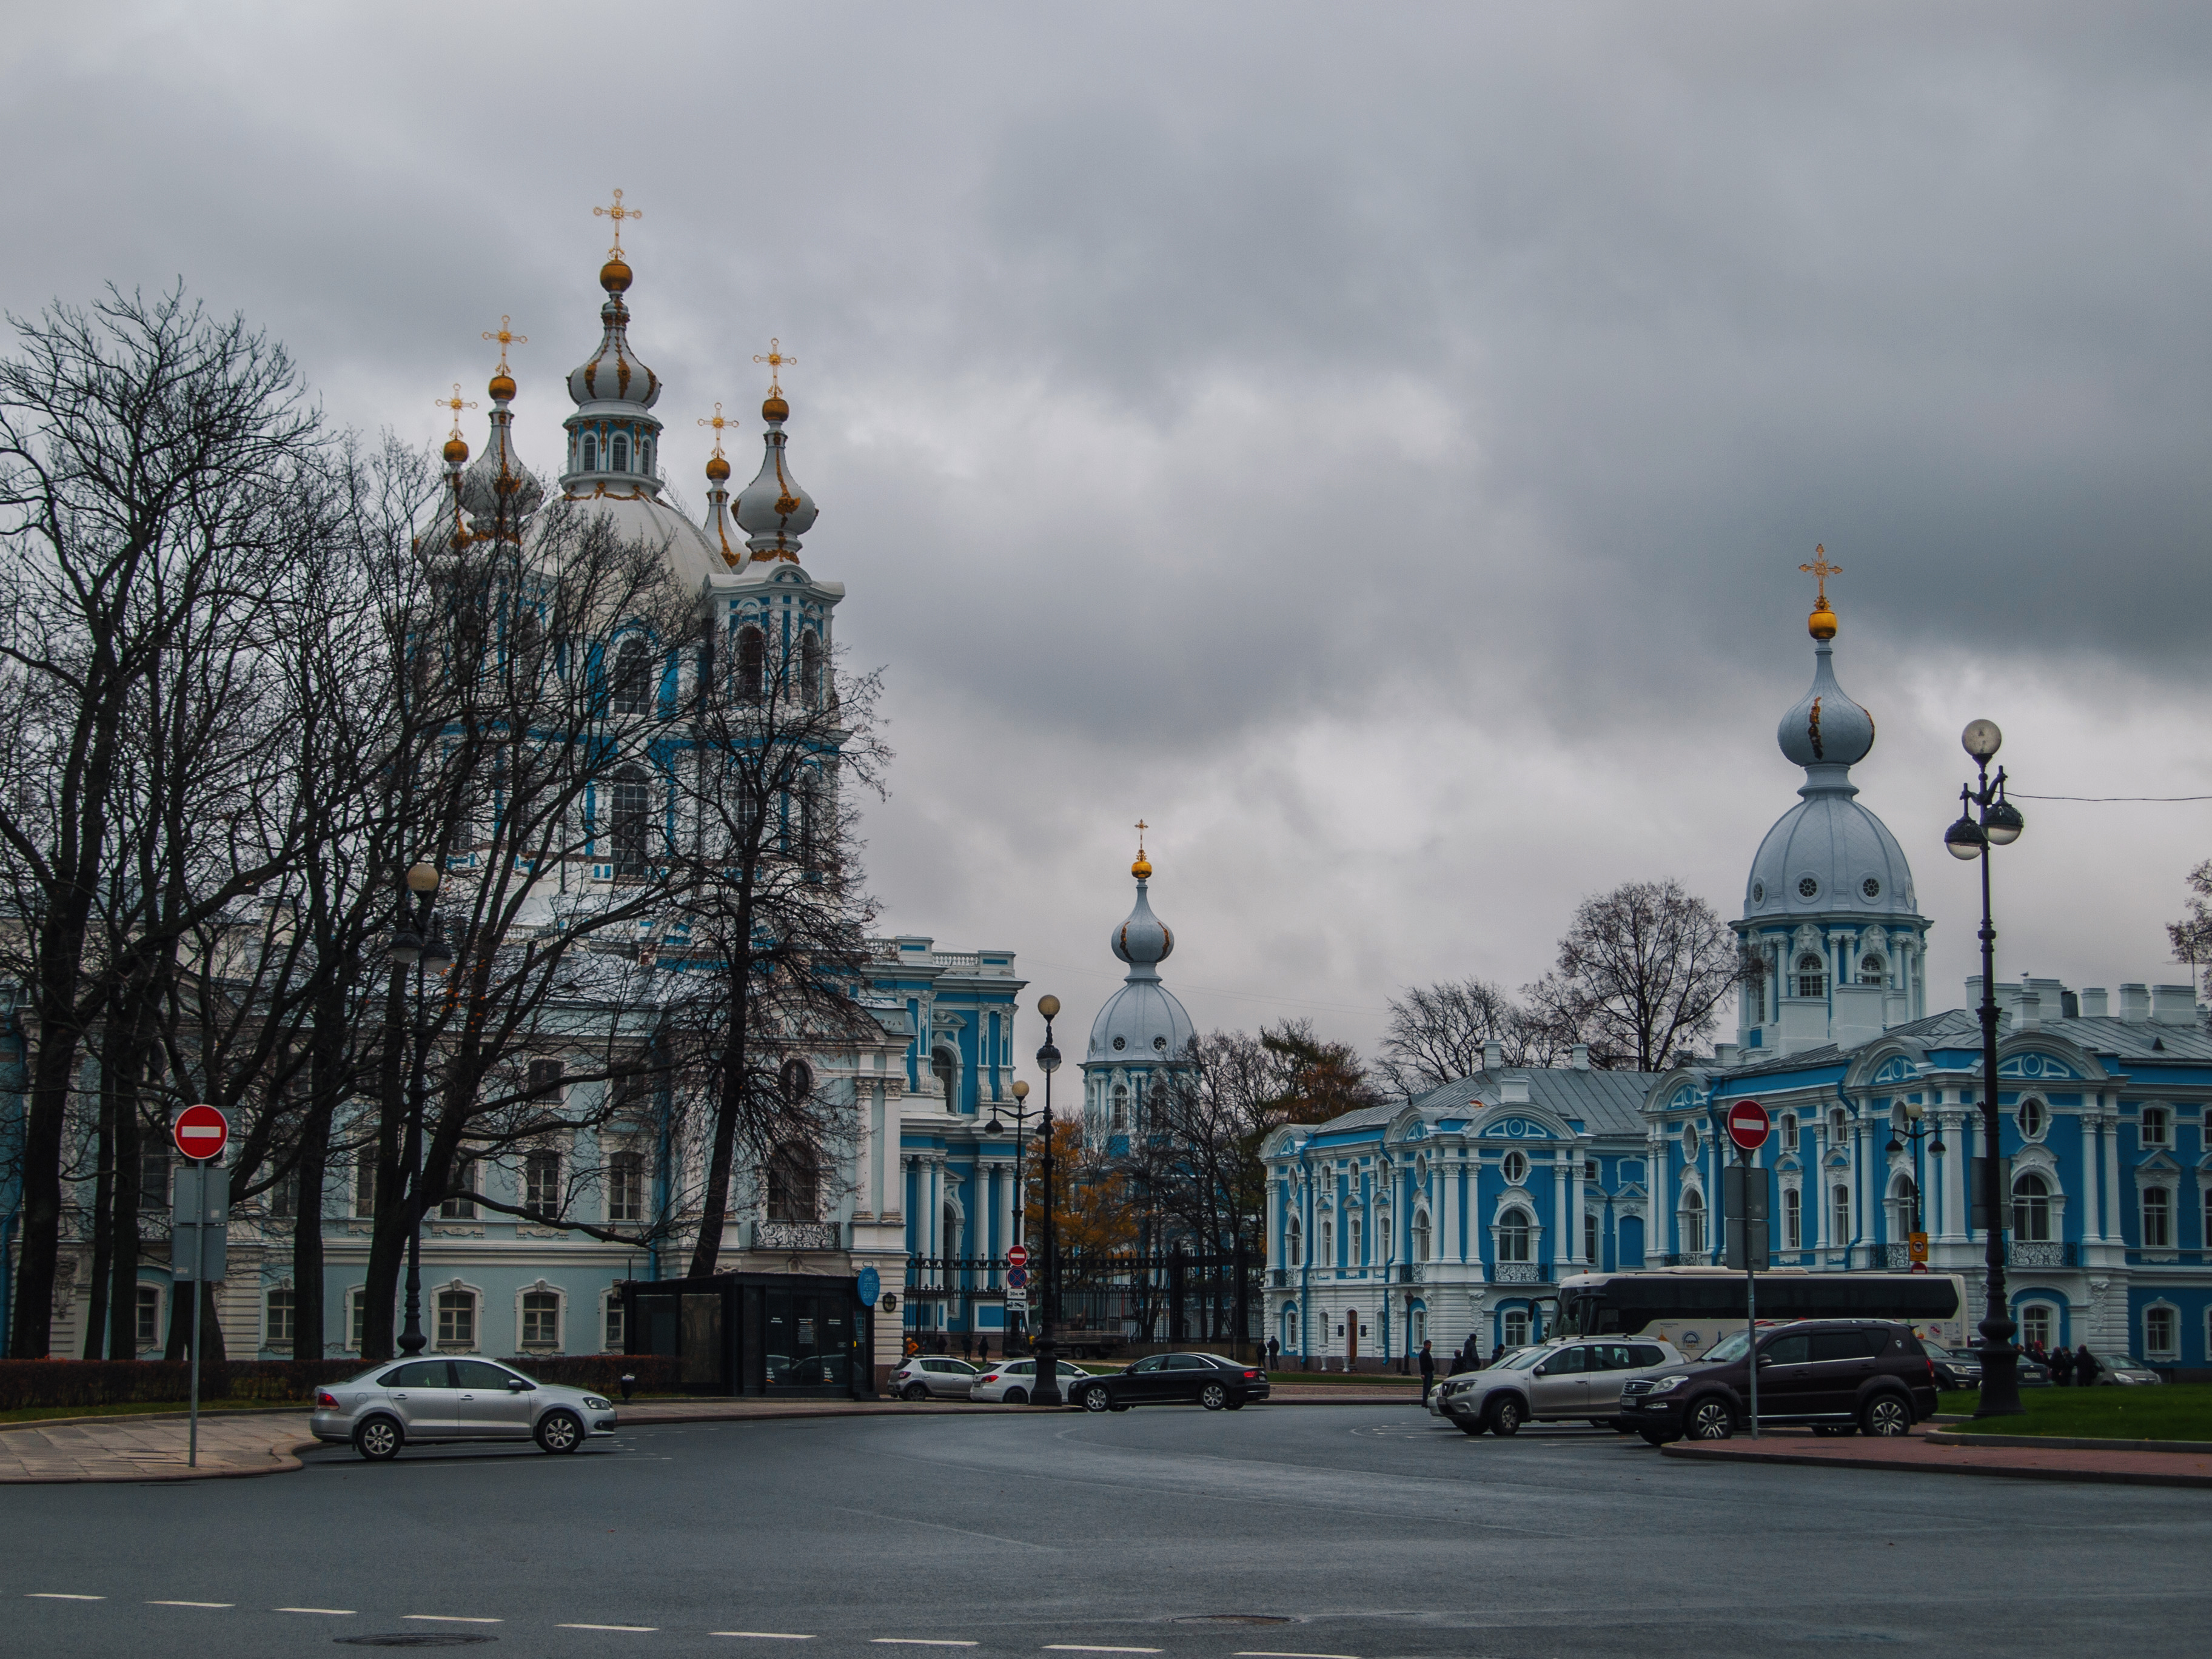
image, landmark, sky, building, city, town, metropolis, architecture, urban area, metropolitan area, human settlement, cloud, tree, spire, street, cityscape, tourist attraction, place of worship, winter, downtown, facade, world, road, town square, plaza, tourism